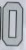
Number: 0